Bahman Hashemi

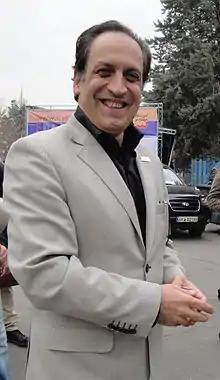
Bahman Hashemi at Elcomp Exhibition 2011

Bahman Hashemi (Original Name: Akbar Mirzahashemi) is an Iranian TV presenter and actor born on July 24, 1962, in Tehran, Iran.